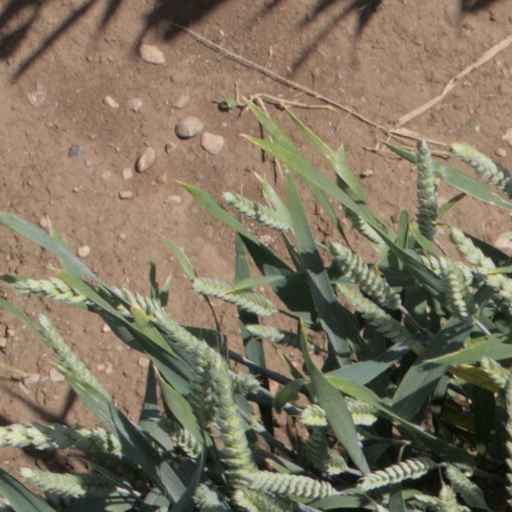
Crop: wheat